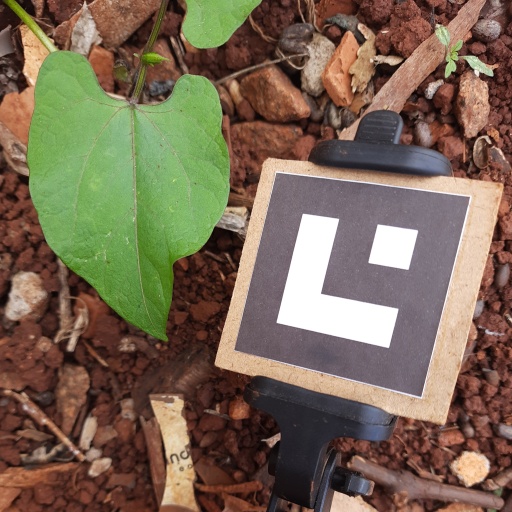
Observations: wavy surface, no eating holes, under shade